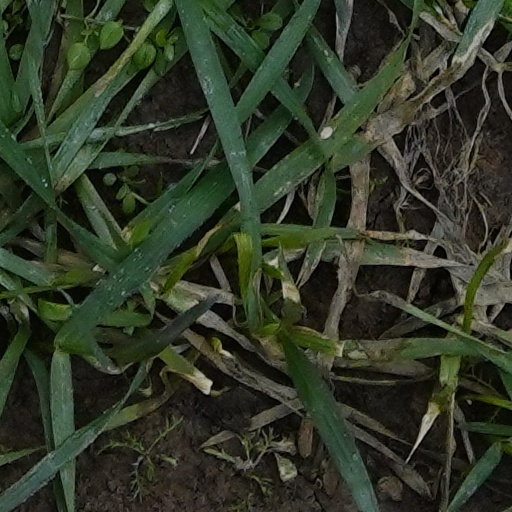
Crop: wheat